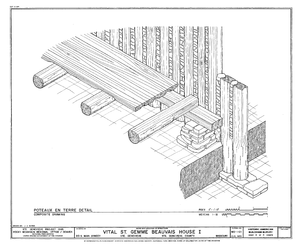
Sainte-Geneviève est une ville de l'État du Missouri, aux États-Unis comptant 11 295 habitants. Elle est siège du comté de Sainte-Geneviève.
Les Franco-Américains sont des citoyens des États-Unis ayant une ascendance française, ancienne ou récente. L'expression englobe les personnes ayant des ascendants originaires de Nouvelle-France, de Haute et Basse-Louisiane, ou des colonies françaises des Caraïbes.
Le poteau en terre est une technique de construction de l'architecture du XVIIIᵉ siècle en Louisiane française et en Nouvelle-France. Il est né par adaptation aux sols fermes du poteau sur sole, c'est-à-dire au moyen d'une sole ou d'un radier de bois ou de brique s'opposant à l'enfoncement du bâtiment dans le sol manquant de fermeté.